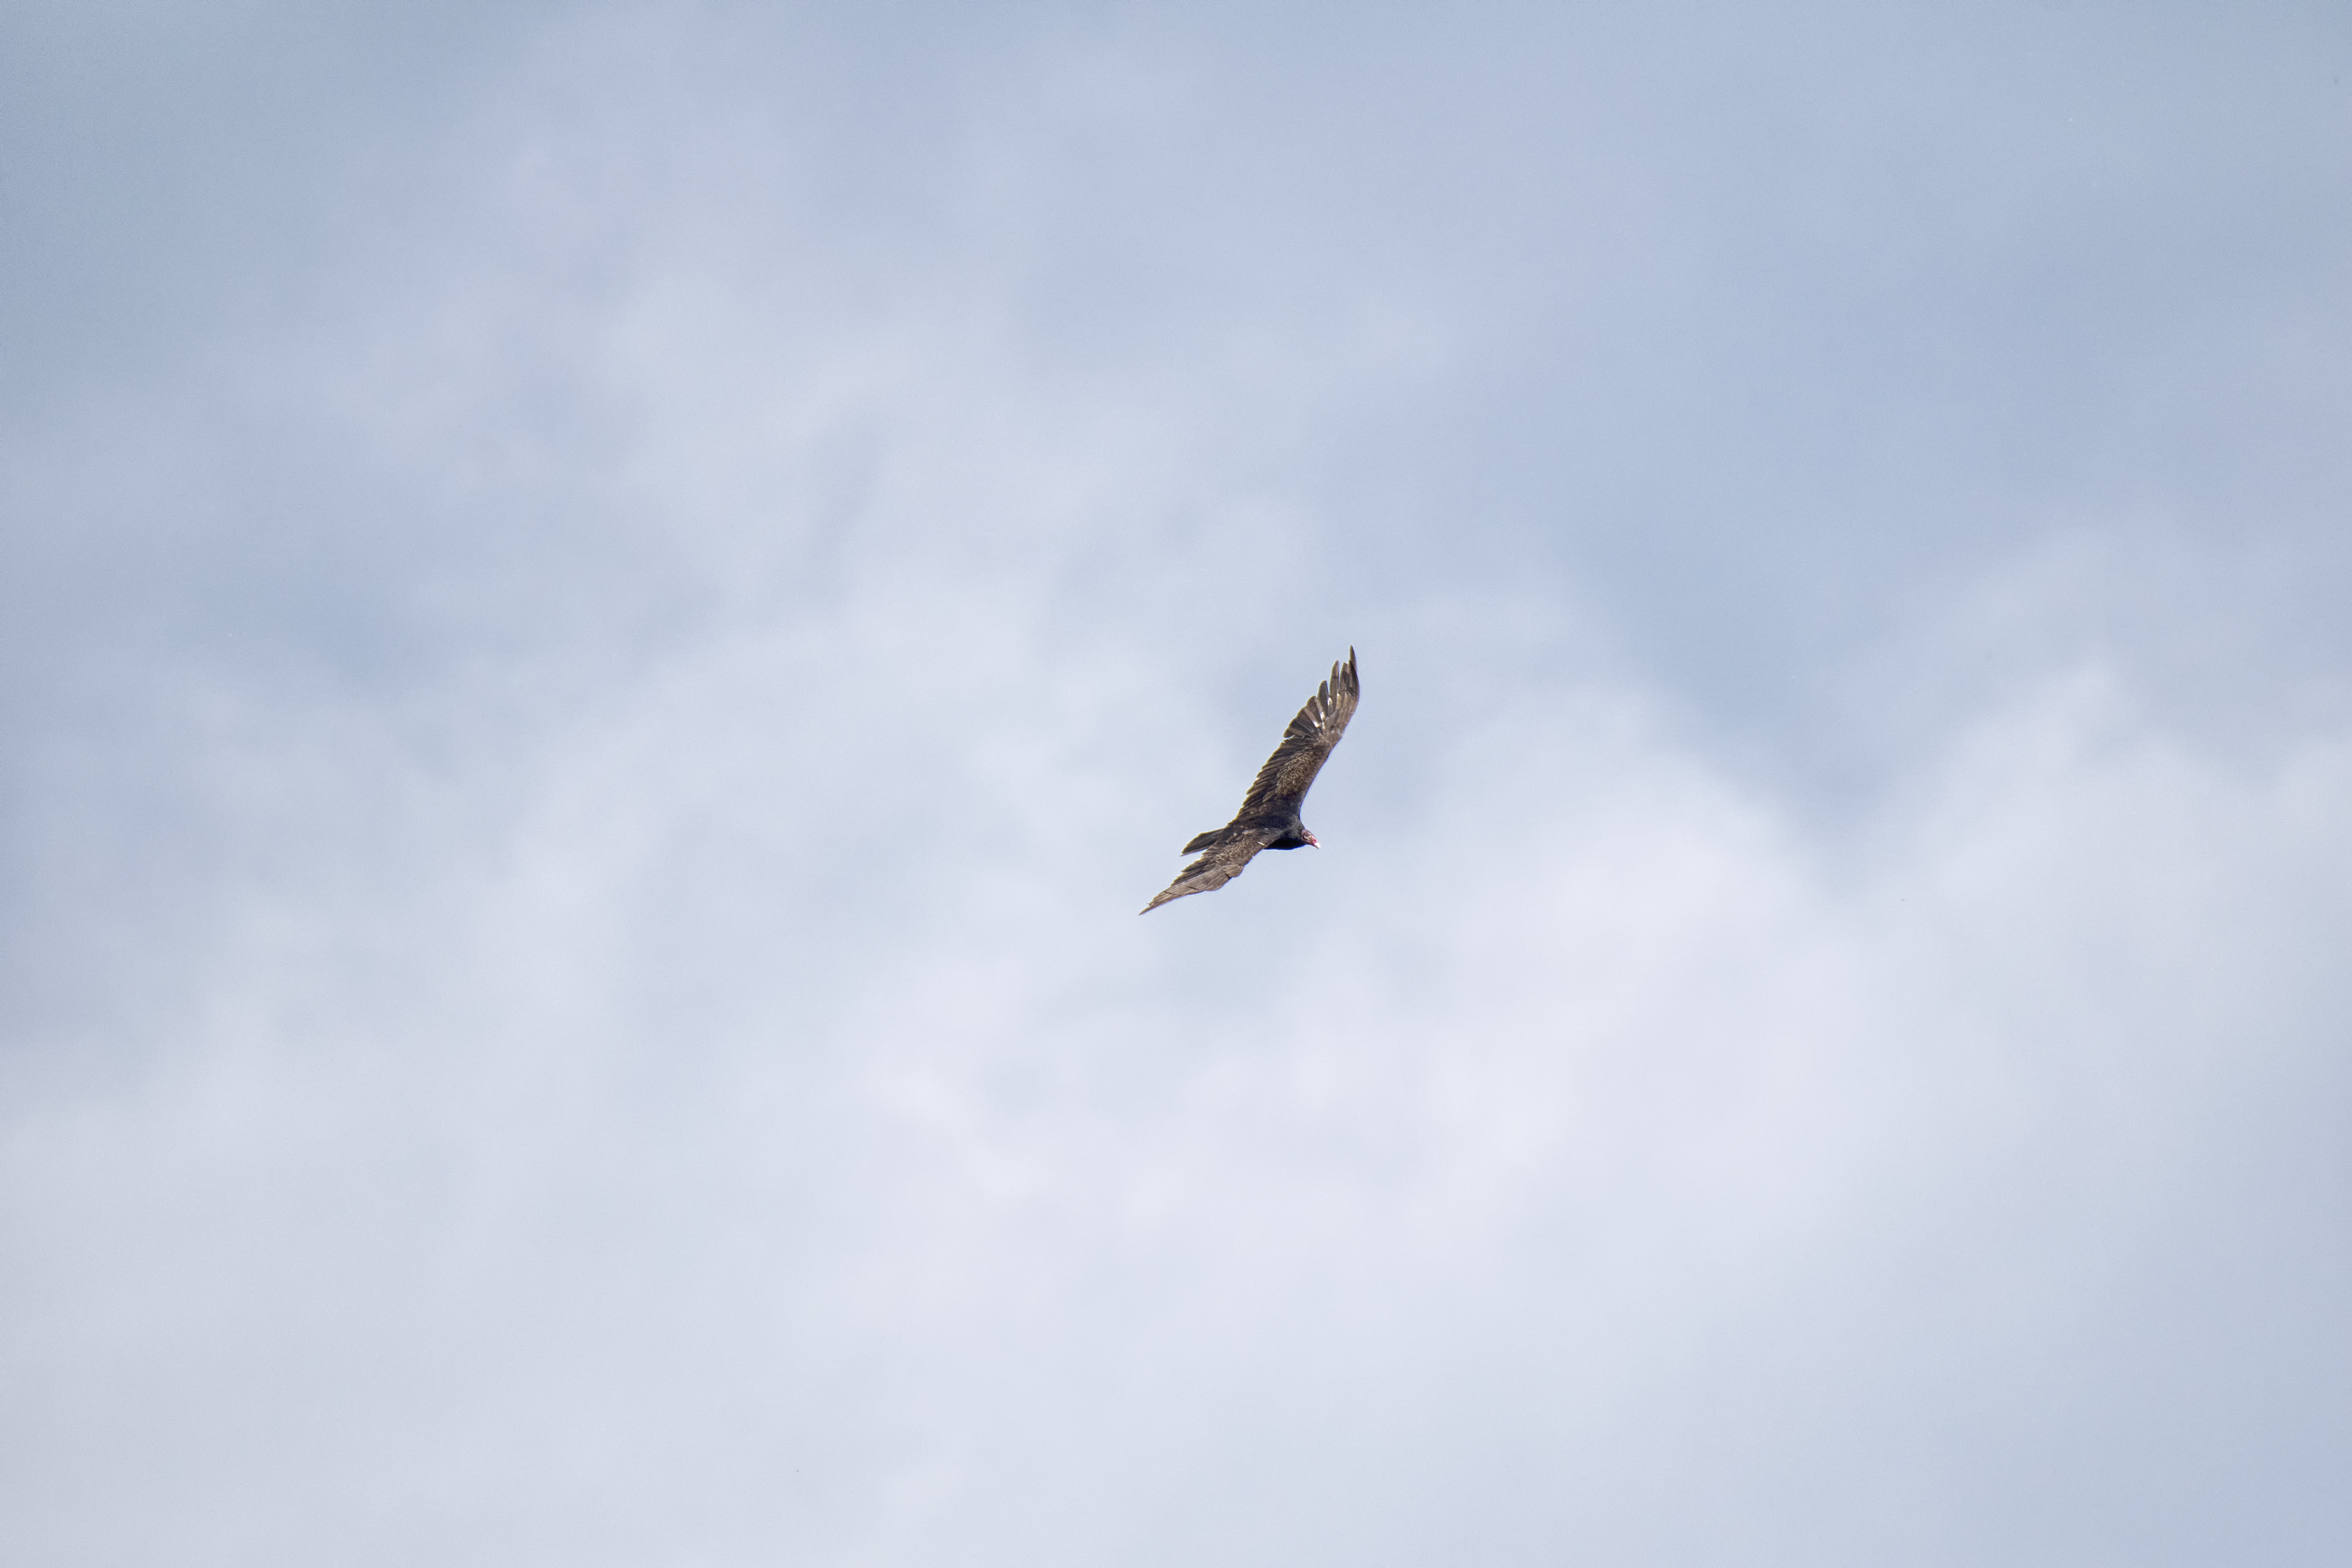
bird, wing, cloud, sky, seabird, aviation, flight, canada, turkey, a, rouge, quebec, vulture, sherbrooke, oiseau, urubu, air show, tete, atmosphere of earth